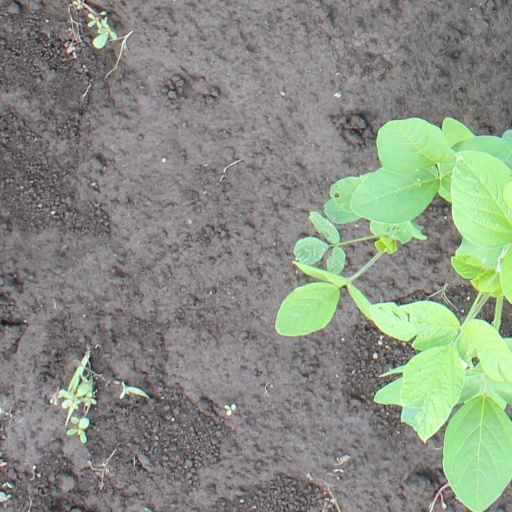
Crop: soybean